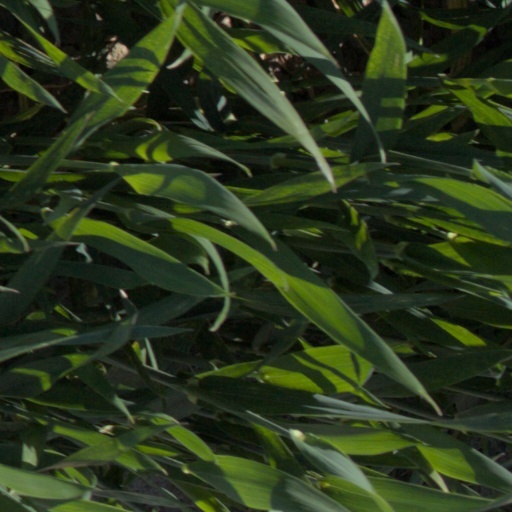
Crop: wheat